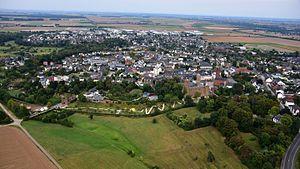
Zülpich ou encore Tolbiac, est une ville de Rhénanie-du-Nord-Westphalie, située dans l'arrondissement d'Euskirchen, dans le district de Cologne, dans le Landschaftsverband de Rhénanie.